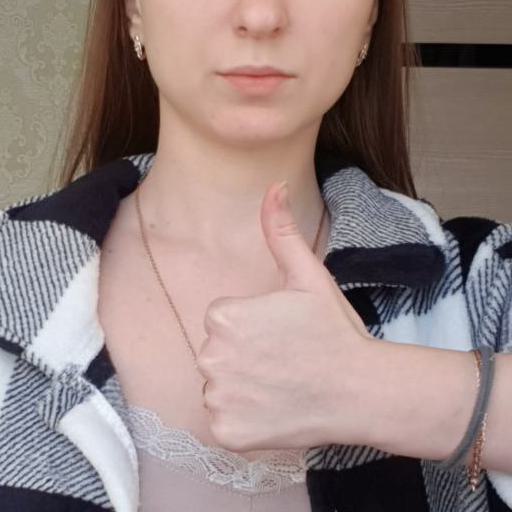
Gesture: like